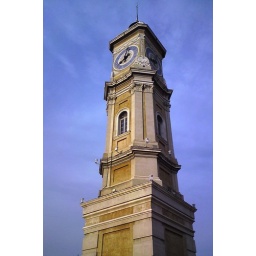
This clock tower was right by the hotel, rather upsetting our sleep